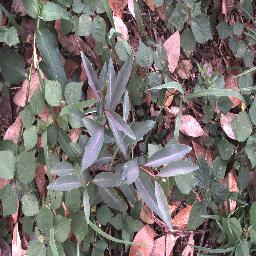
Label: rubber_vine